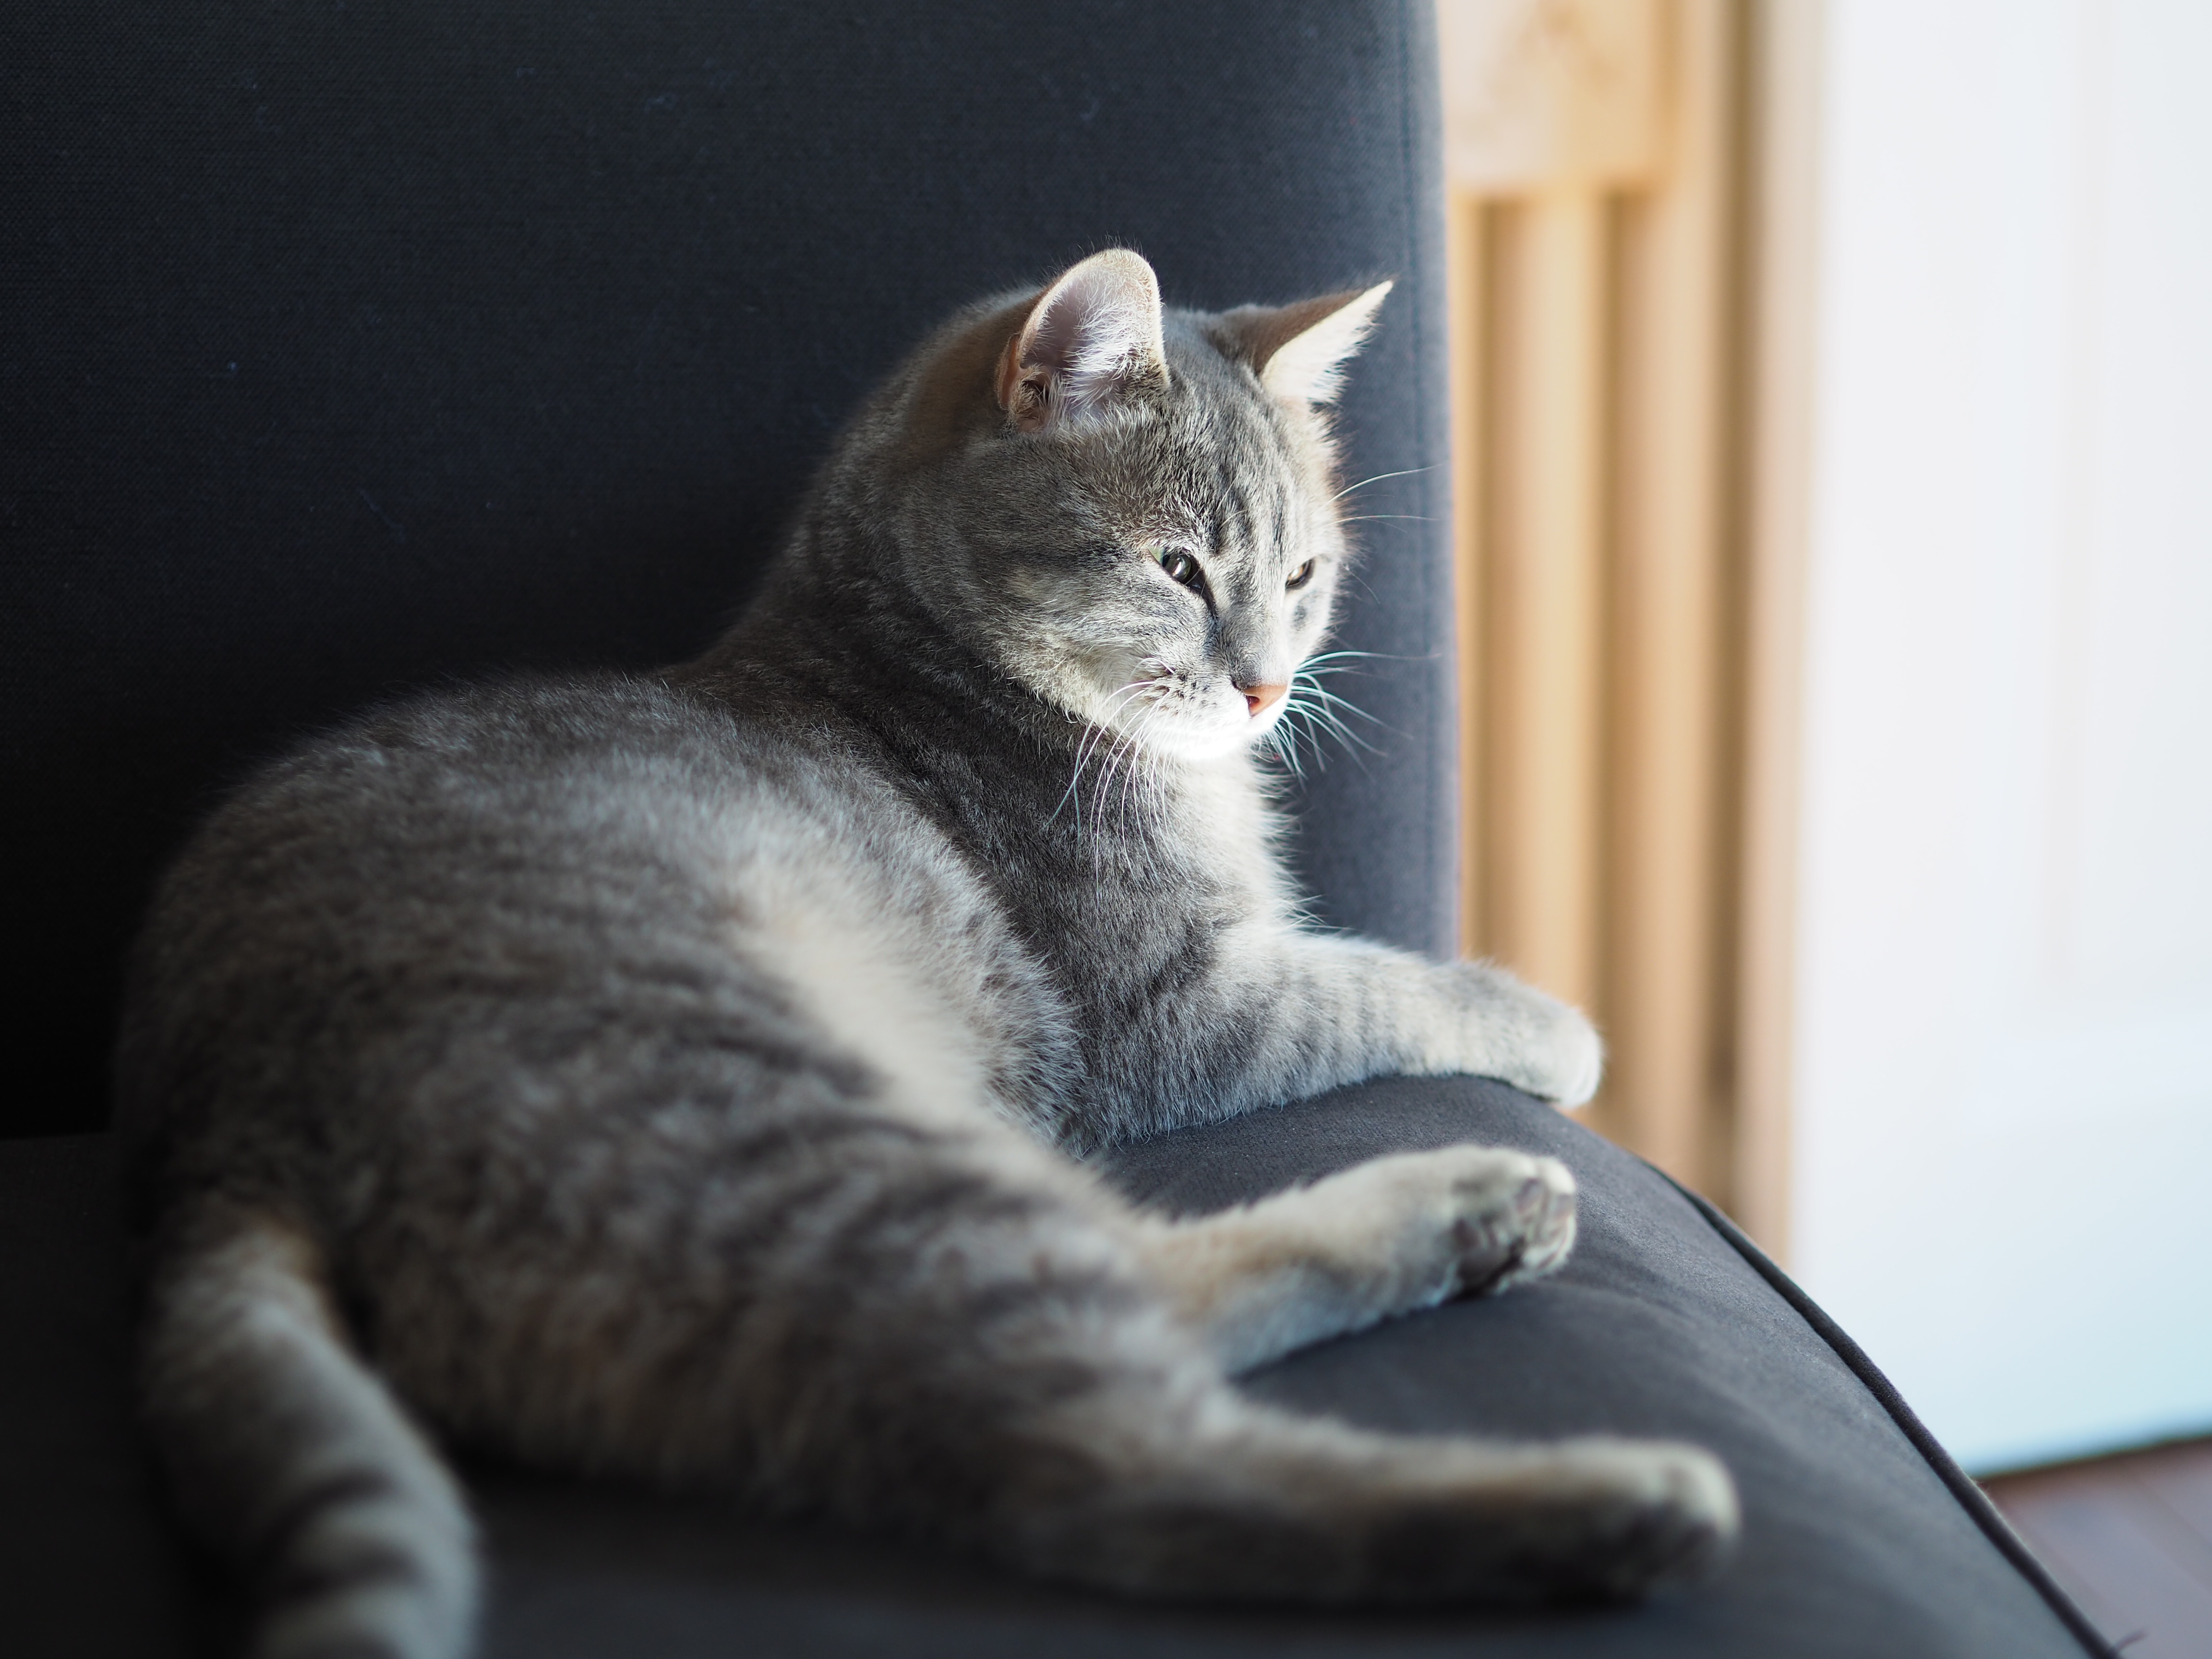
kitten, cat, mammal, whiskers, vertebrate, grey cat, european shorthair, chartreux, russian blue, cat lying, indoor cat, small to medium sized cats, cat like mammal, domestic short haired cat